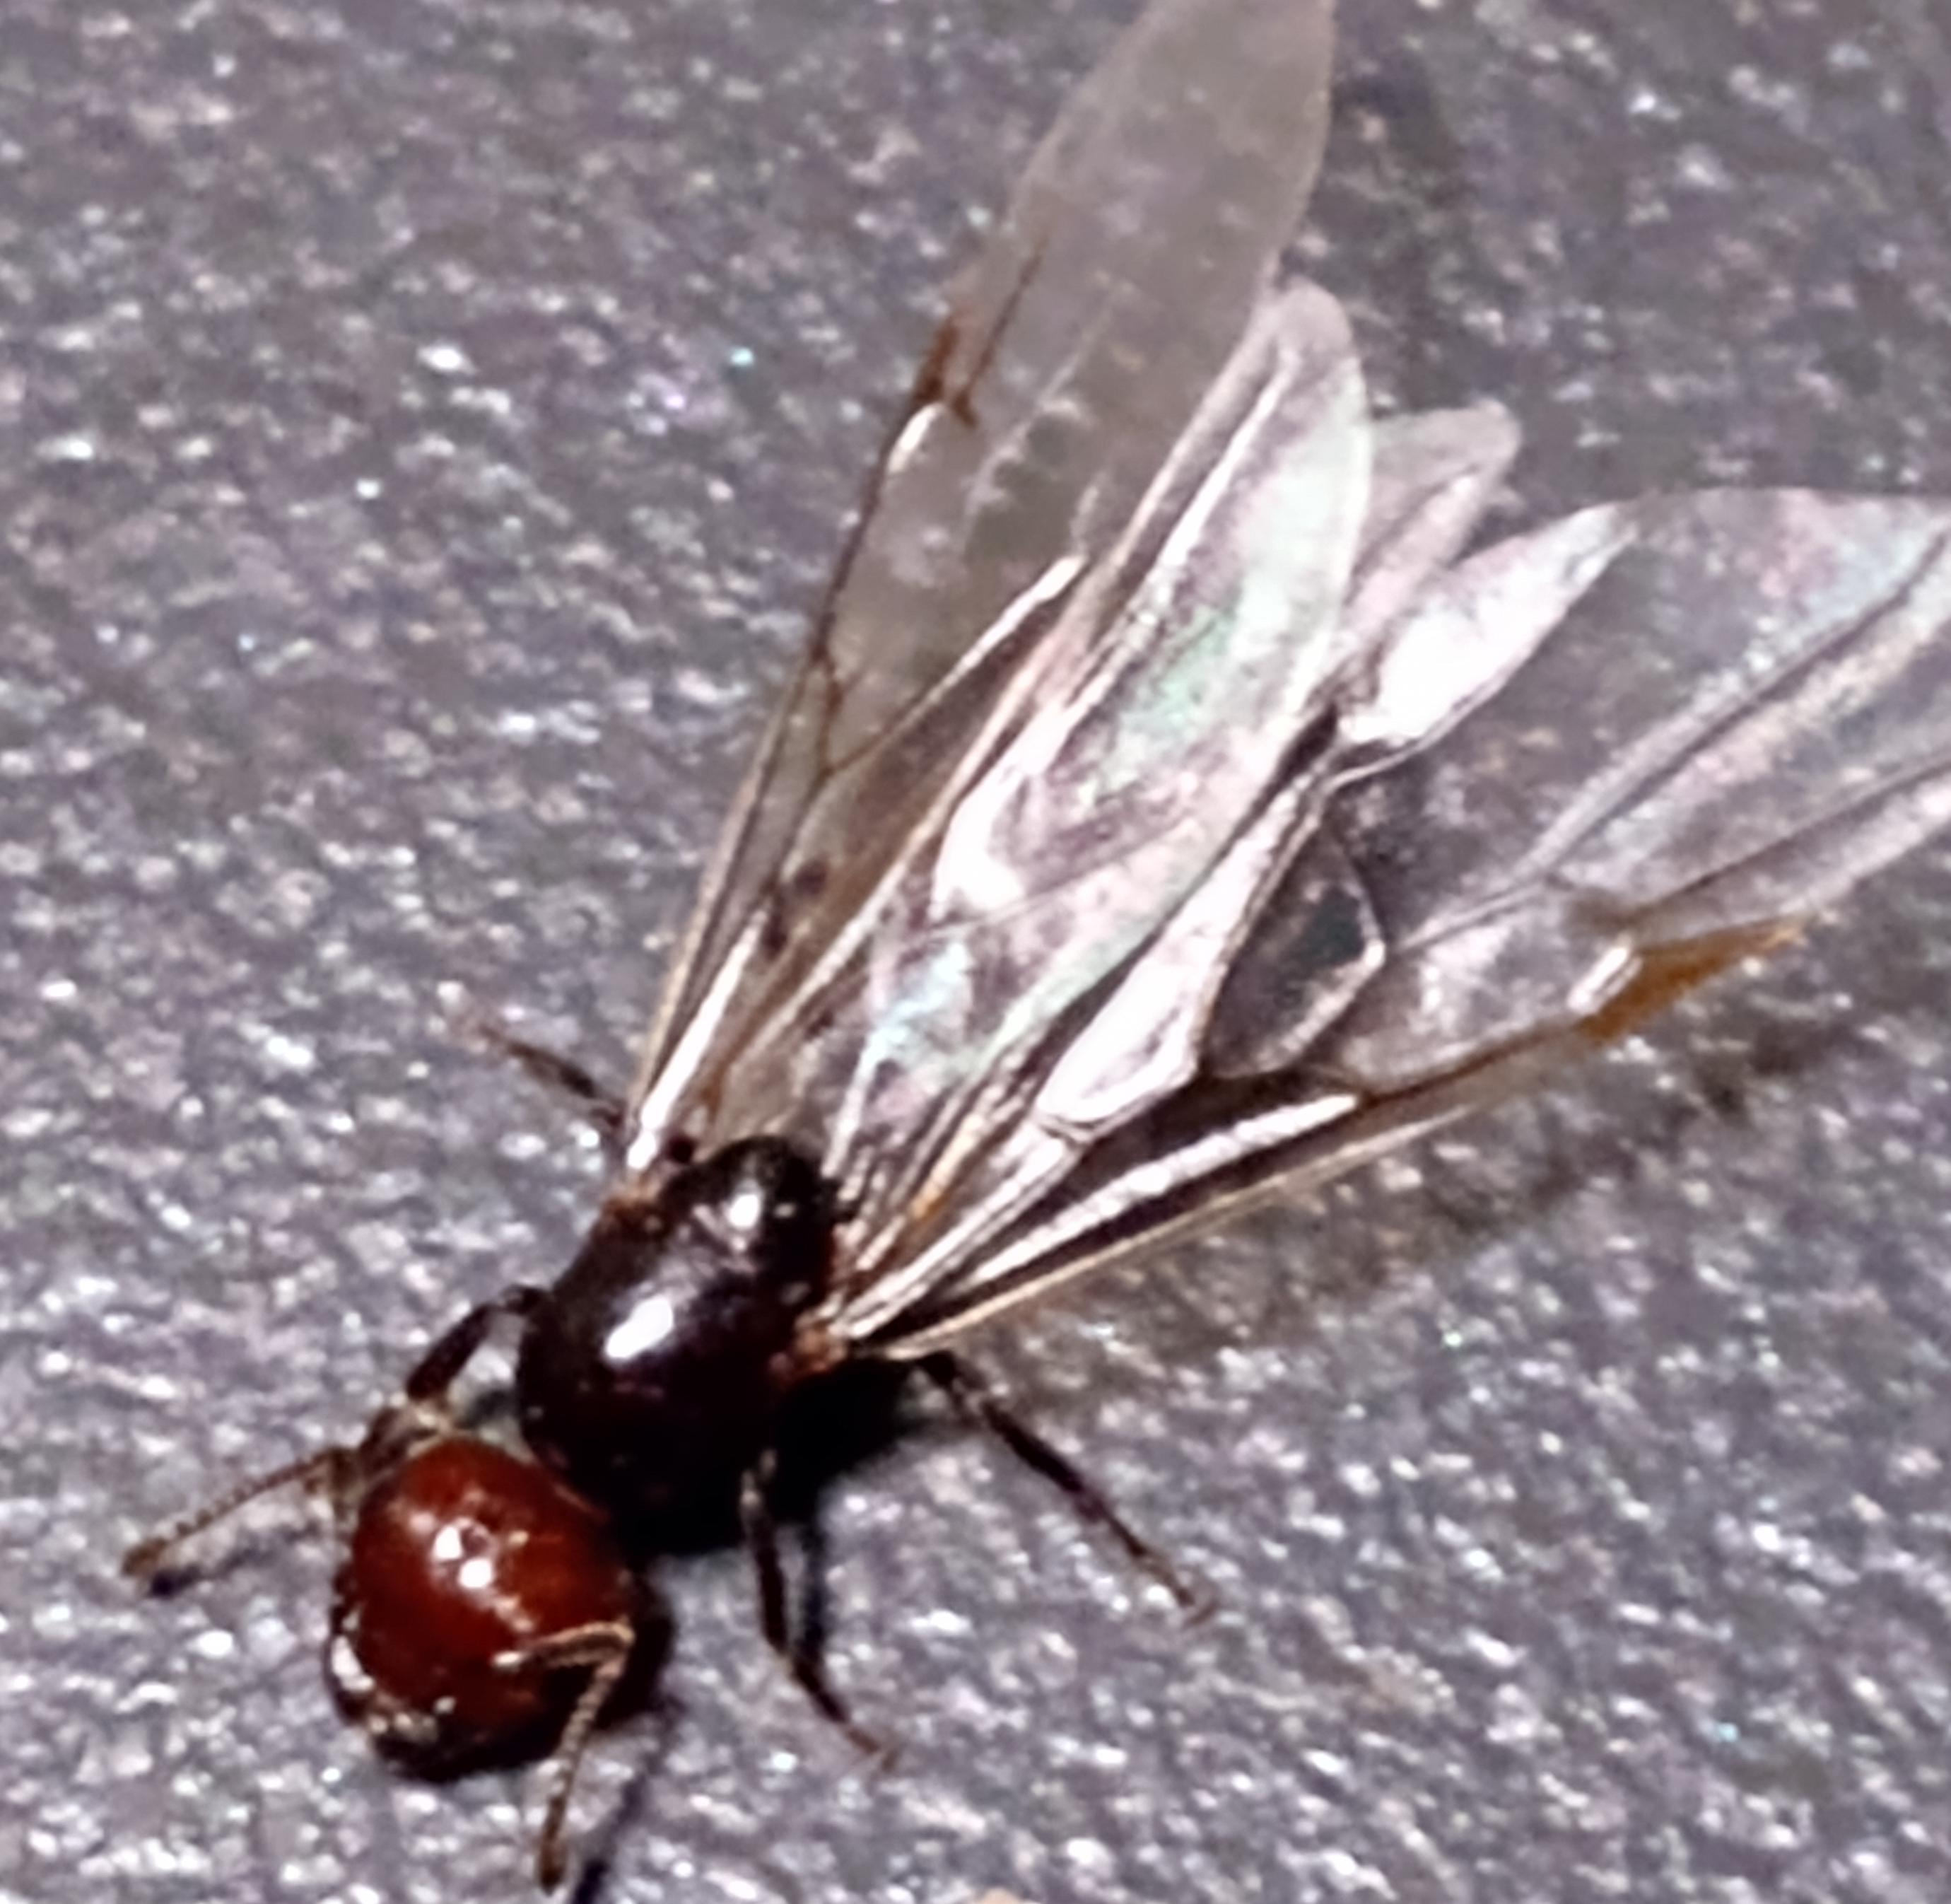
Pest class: non_pest_herbivores